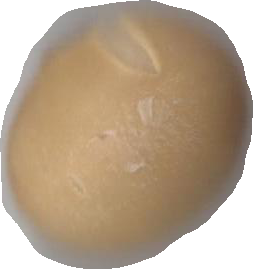
Variety: Dega